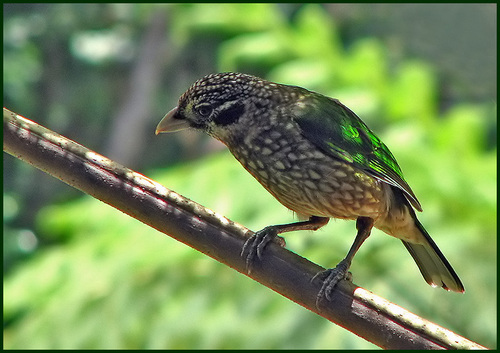
small bird that has a brown body throughout with beige spots scattered on his underside and head, eyes and feet brown, bil pale yellow.
black cheek patch, wings with luminous green
this is a white and black spotted bird with a white beak and a green wing.
this bird is spotted brown and green in color, with a light brown beak and a dark eye ring.
this colorful bird has green and black feathers, the belly is yellow and black, its smaller with a tiny bill.
this bird is black and brown in color with a curved tan beak, and brown eye rings.
this bird is brown with green and has a very short beak.
this bird has spotted brown breast and head, and a unique emerald colored wings.
this bird is brown, white, and green in color, with a light brown beak.
this particular bird has a belly that is black and white
Species: Spotted Catbird